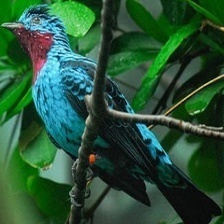
Species: SPANGLED COTINGA
Scientific name: COTINGA CAYANA